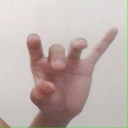
अक्षर: ओ